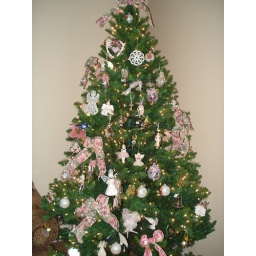
The pink and white Christmas tree in Tucson